Mbeya

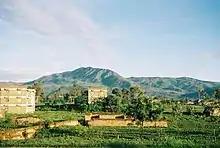
Loleza Mountain

Mbeya has a subtropical highland climate ("Cwb", according to the Köppen climate classification), with humid summers and dry winters. The general range of temperature is between during highlands mornings and during lowland afternoons. The weather from June until October, is dry and cold. The heaviest rainfall occurs during the months of December to April, and annual rainfall averages approximately .